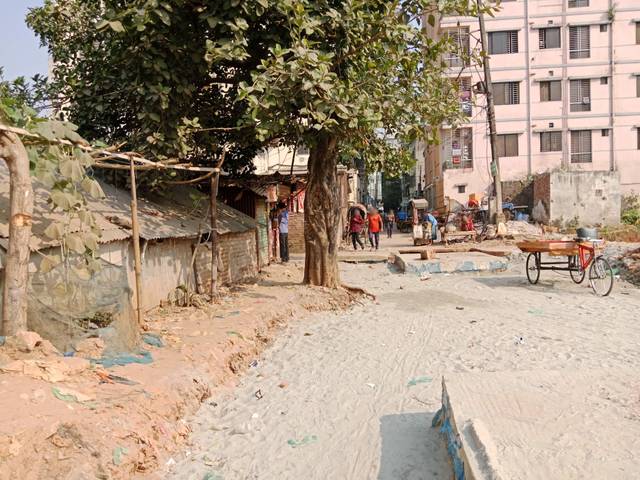
Region: Bangladesh
Coordinates: 23.83, 90.362